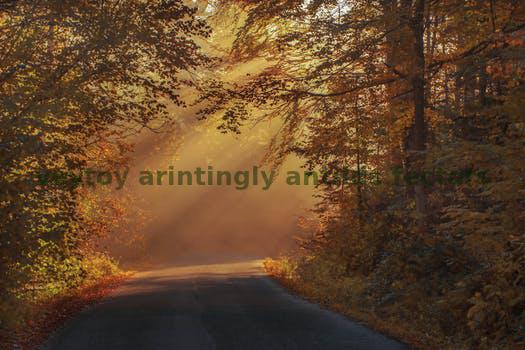
Label: Watermark